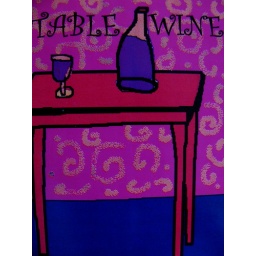
red table wine, by nAncY